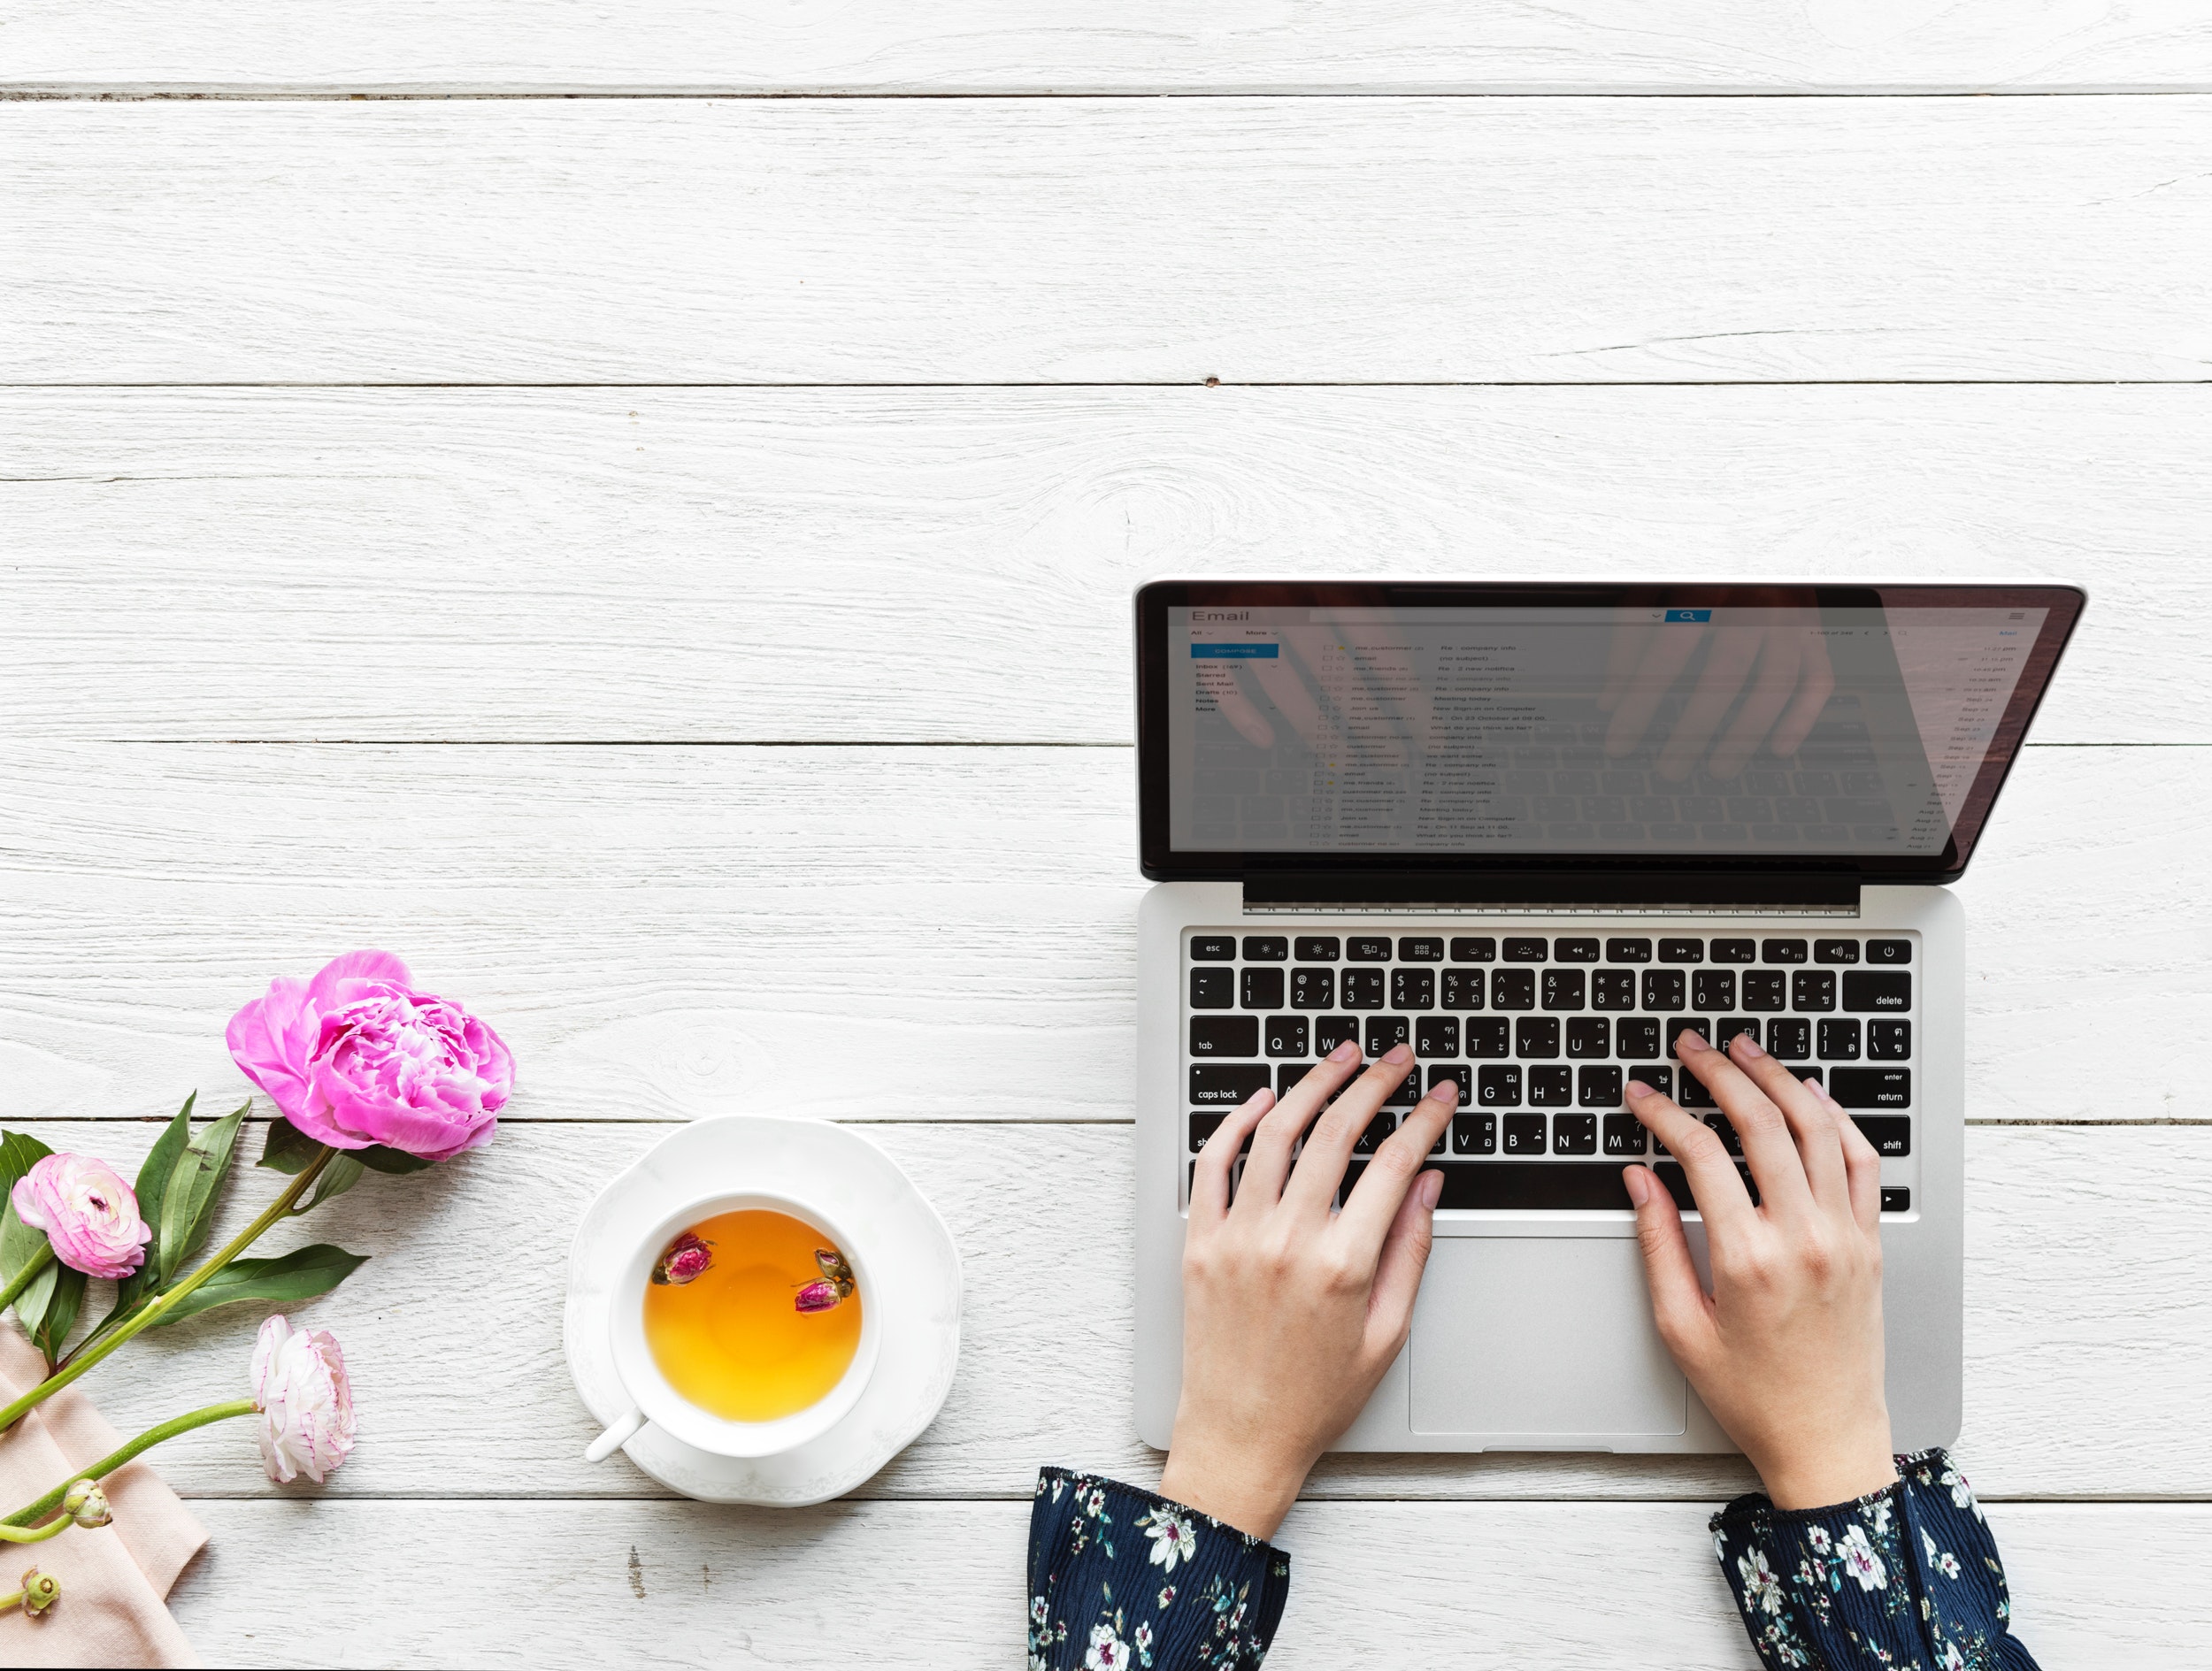
laptop, technology, electronic device, yellow, gadget, desk, hand, netbook, office equipment, computer, finger, plant, fashion accessory, table, furniture, tableware